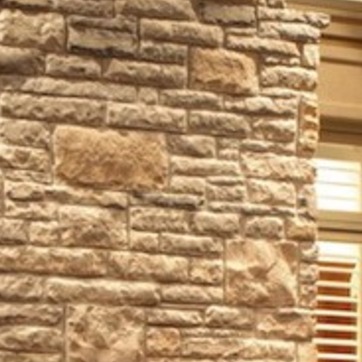
Material: stone